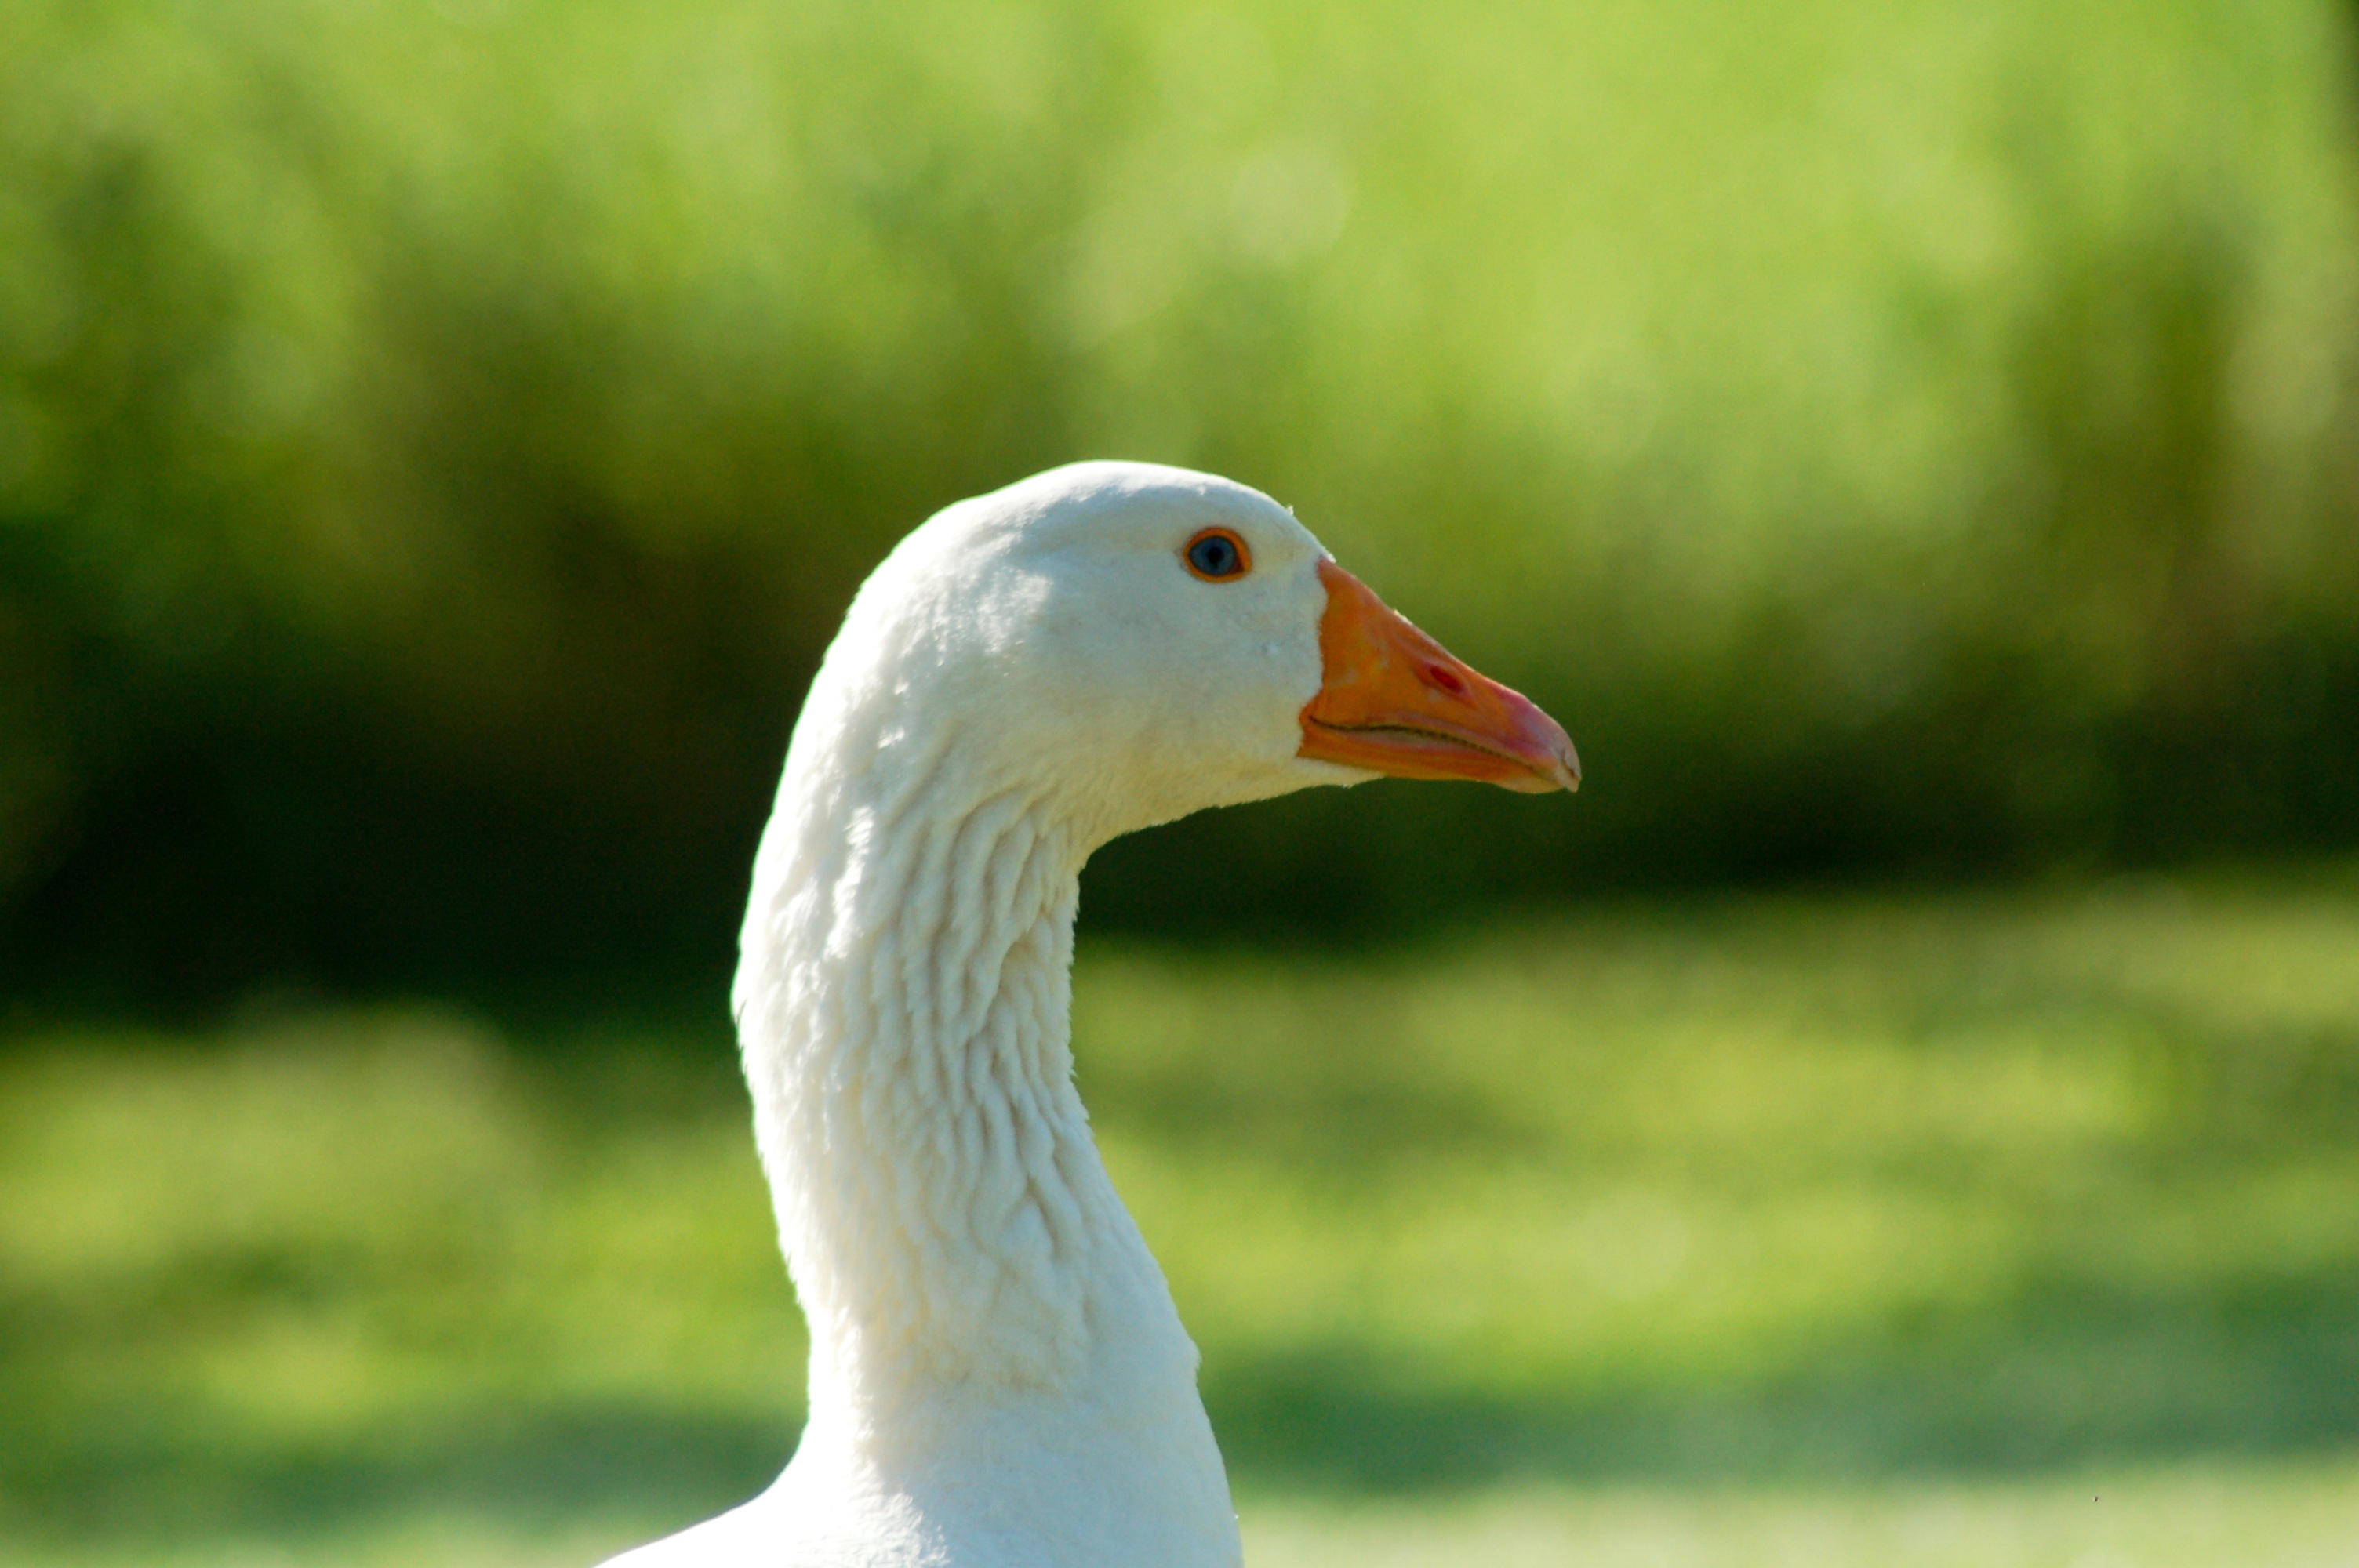
nature, bird, wing, animal, wildlife, green, beak, fauna, close up, duck, goose, vertebrate, waterfowl, water bird, ganz, ducks geese and swans